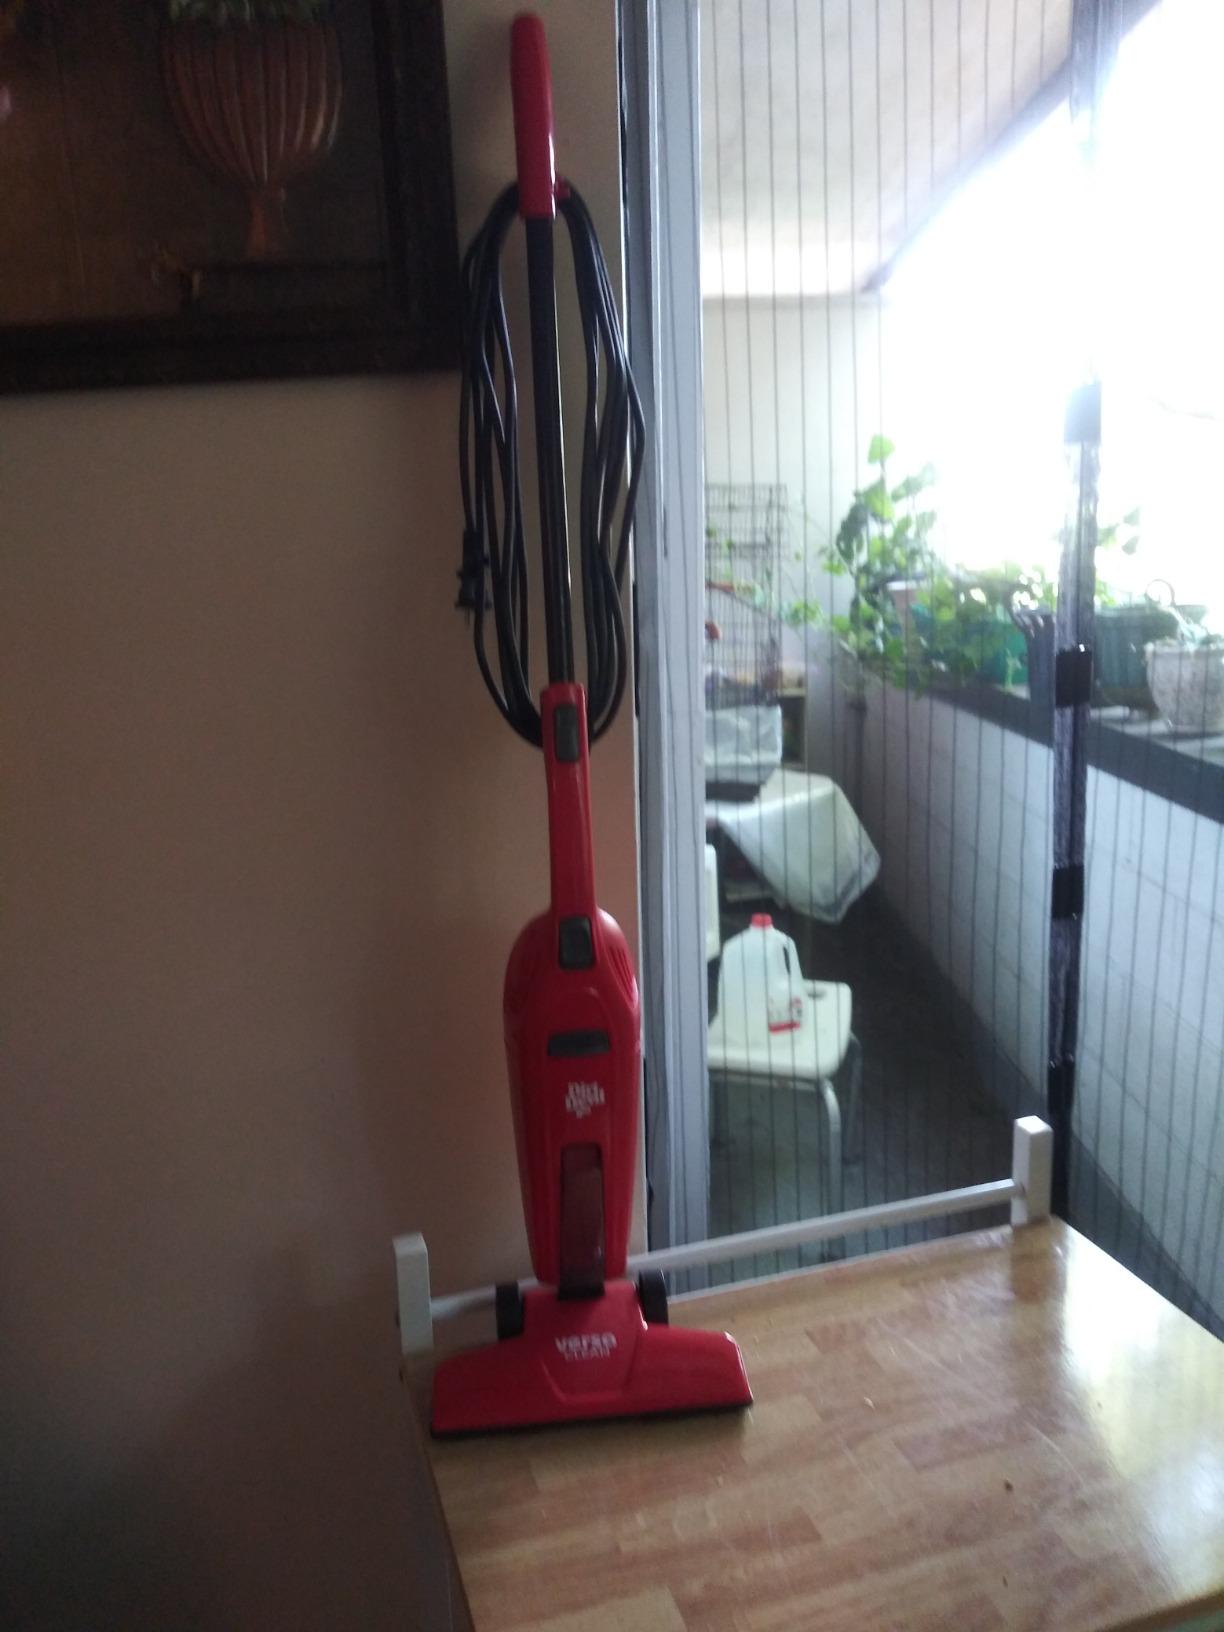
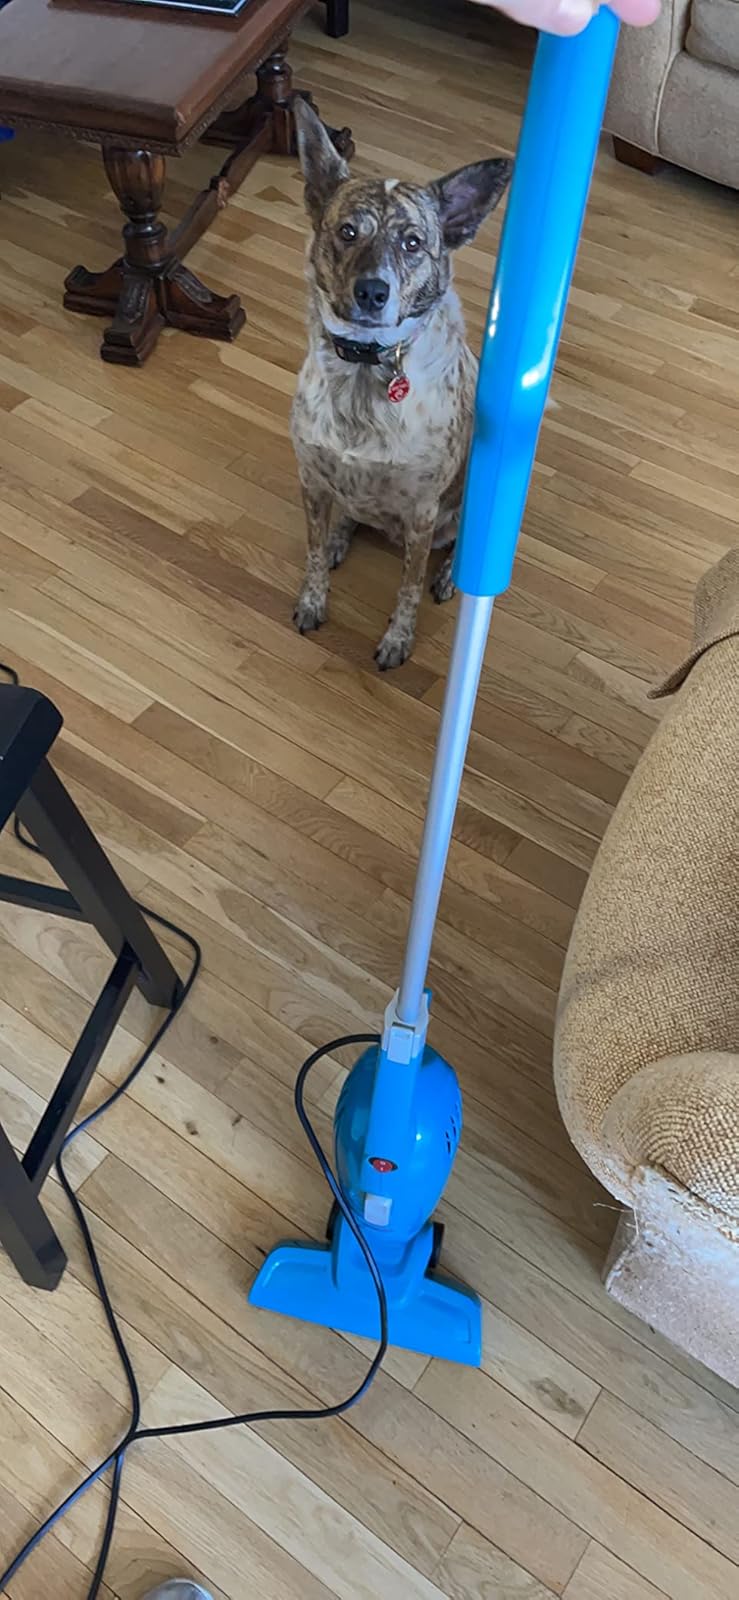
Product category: items_vacuum
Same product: no